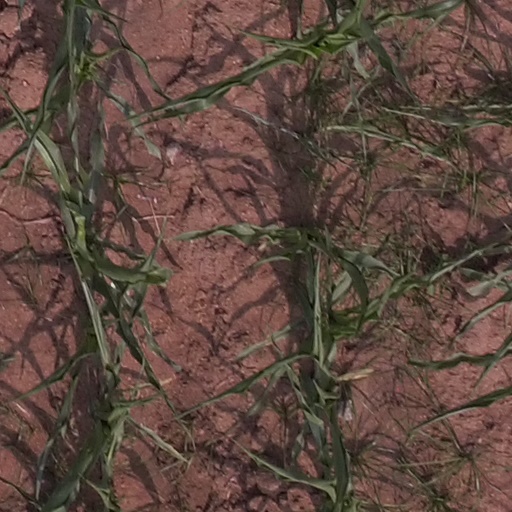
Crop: maize; corn